Ellipsoptera puritana

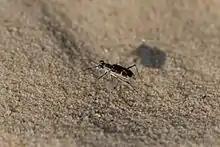
Ellipsoptera puritana

Ellipsoptera puritana, the puritan tiger beetle, is a species of flashy tiger beetle in the family Cicindelidae. It is found in North America. Puritan tiger beetles are found in sandy beaches and rocky cliffs along rivers in Massachusetts, Maryland, and Connecticut. Little is known about this species due to its small geographic range and quickly disappearing populations.